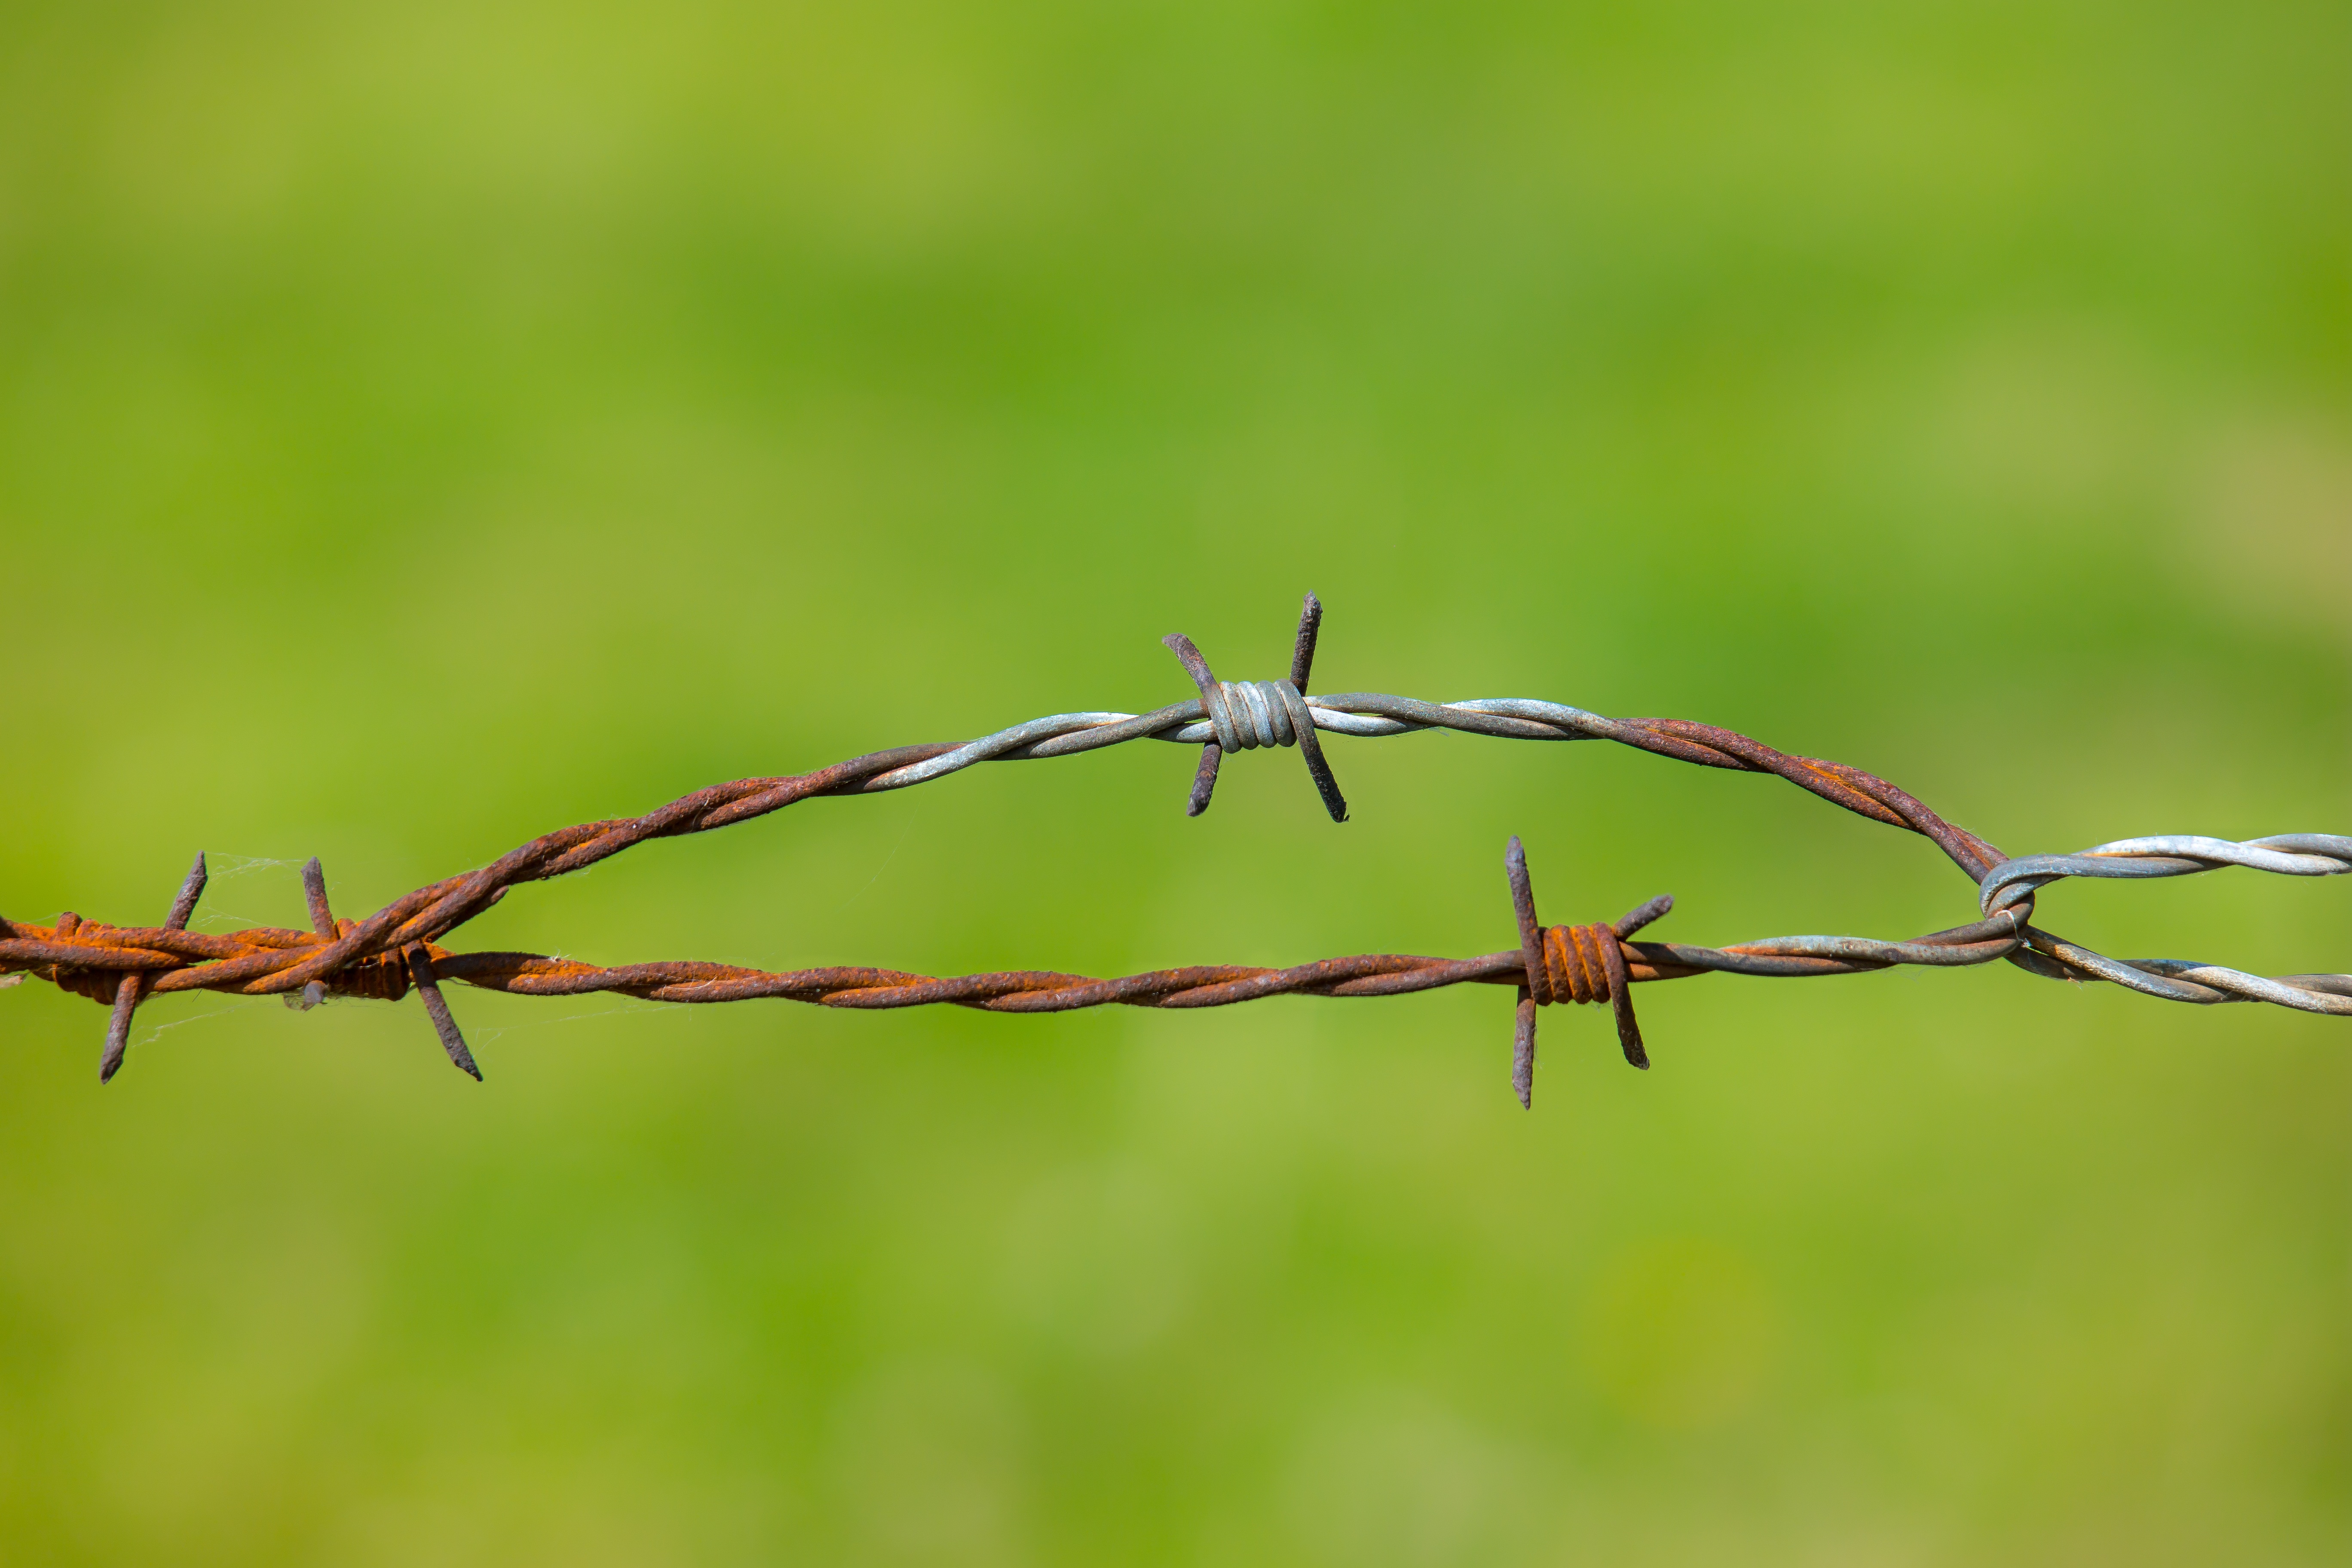
nature, grass, branch, fence, barbed wire, meadow, prairie, leaf, flower, old, wire, green, pasture, metal, flora, fauna, twig, close up, rusty, rusted, depth of field, stainless, macro photography, pasture fence, tiefensch rfe, demarcation, grass family, plant stem, thorns spines and prickles, outdoor structure, wire fencing, home fencing